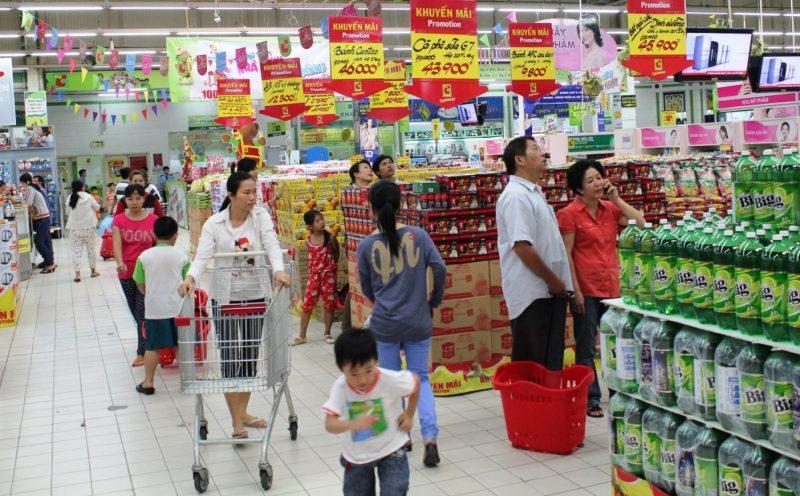
có một chiếc giỏ hàng đang được kéo bởi người đàn ông mặc áo trắng